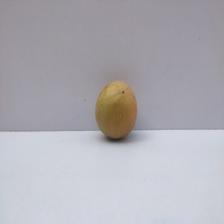
Size: Medium